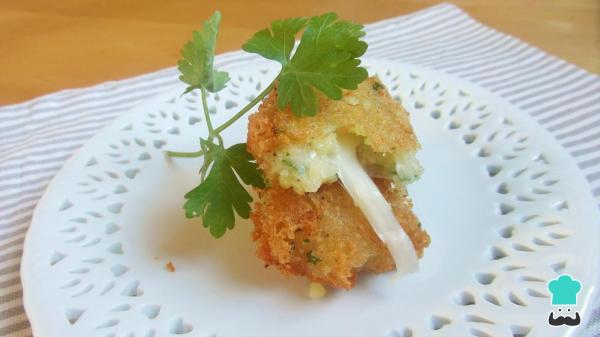
Servir las croquetas de patata y queso recién hechas y disfruta de esta delicia fácil y económica.